Spyridium globulosum

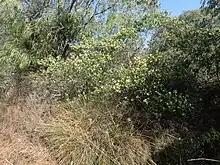
Habit near the Two Peoples Bay visitors centre

Spyridium globulosum, commonly known as basket bush, is a species of flowering plant in the family Rhamnaceae and is endemic to coastal areas in the south-west of Western Australia. It is a shrub with relatively large leaves and heads of flowers covered with whitish hairs.